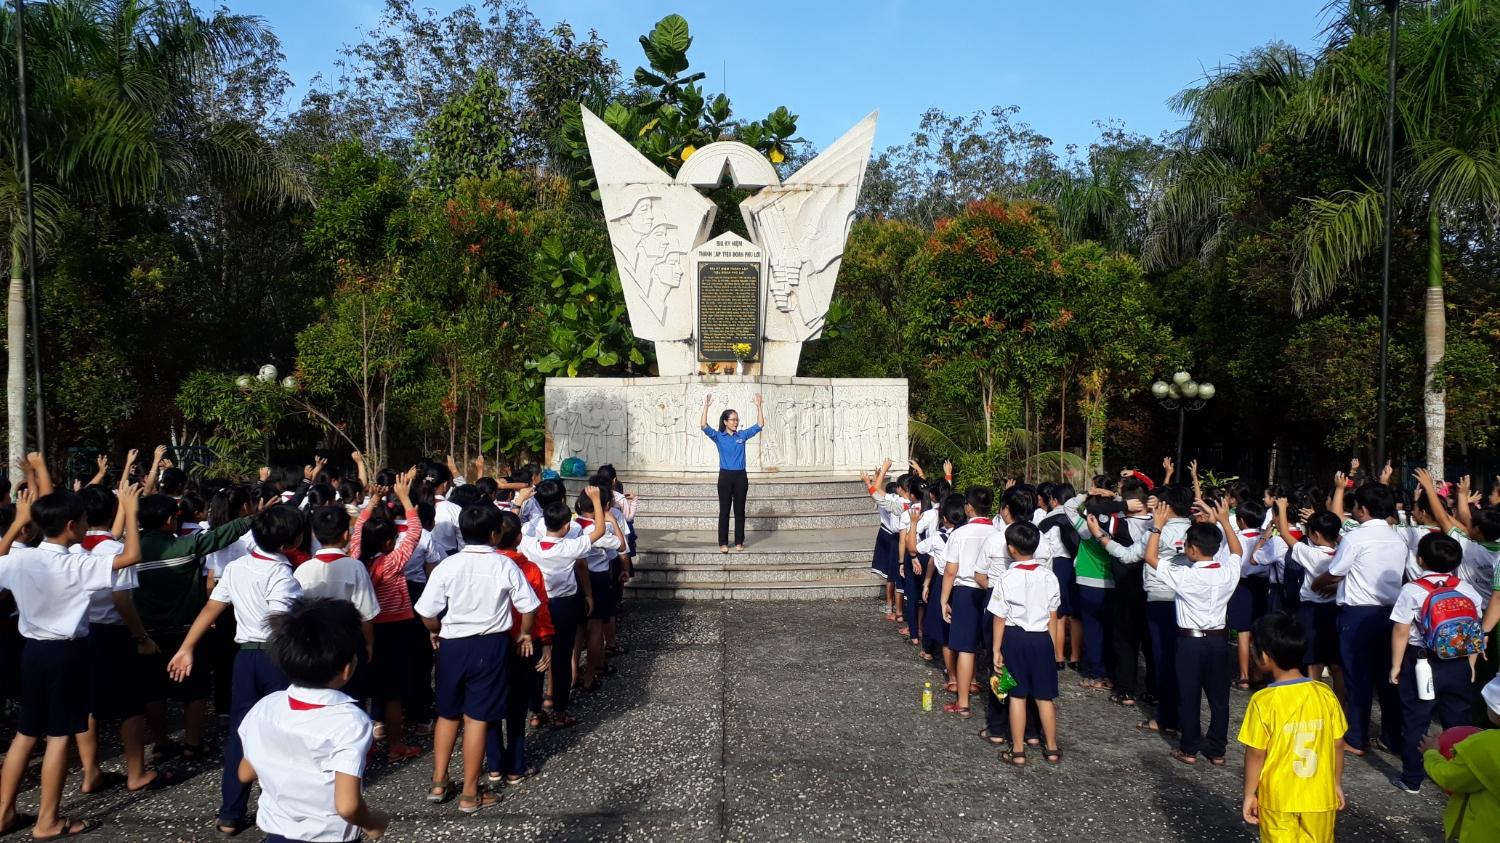
có nhiều em học sinh đang đứng theo hàng trước đài tưởng niệm